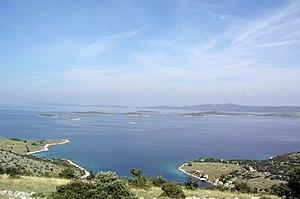
Le phare de Tri Sestrice est un phare actif situé sur l'un des trois îlots Tri Sestrice proche de l'île de Rivanj dans le Comitat de Zadar en Croatie. Le phare est exploité par la société d'État Plovput.